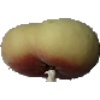
Label: Peach Flat 1